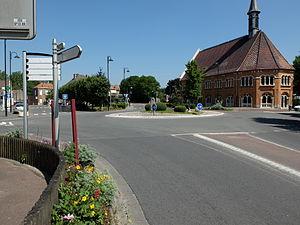
Vue du centre de Courchelettes.
Courchelettes est une commune française, située dans le département du Nord en région Hauts-de-France.